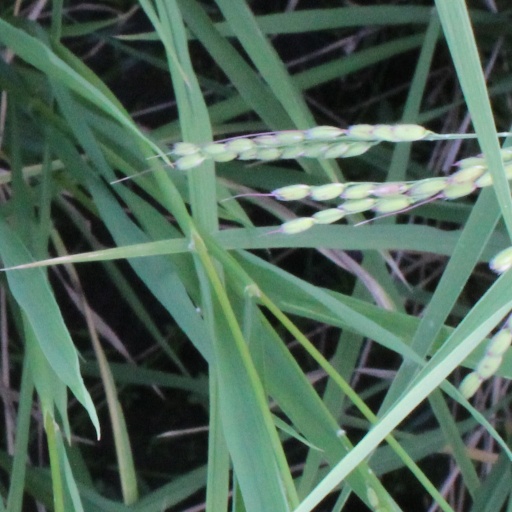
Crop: rice